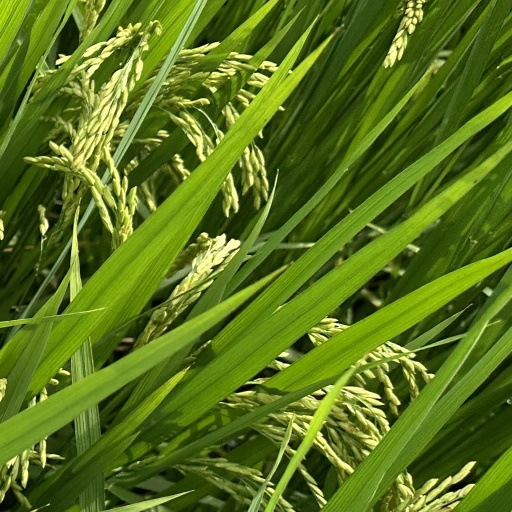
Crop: rice